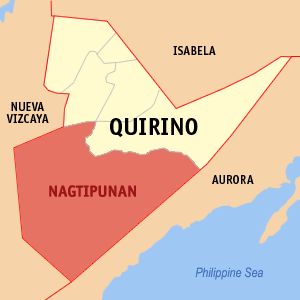
Nagtipunan est la plus grande municipalité de la province de Quirino, aux Philippines.